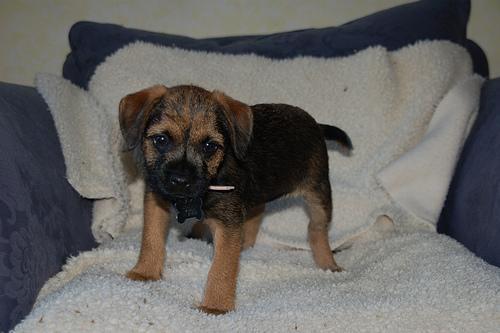
Border_terrier